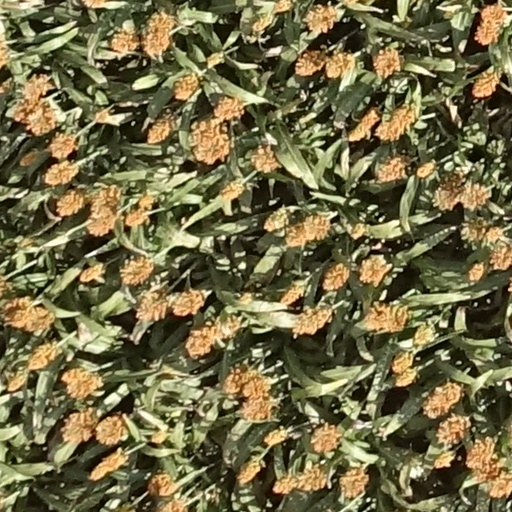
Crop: sorghum